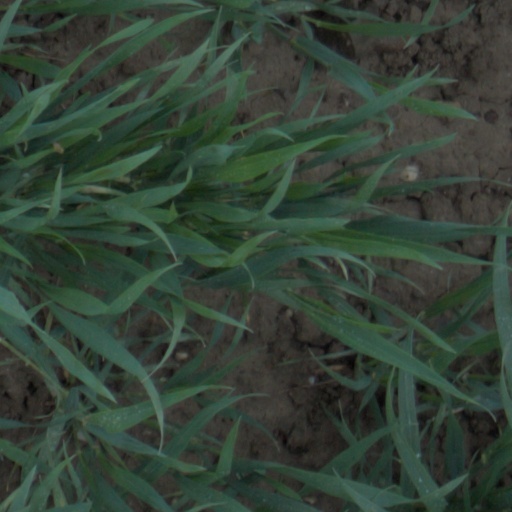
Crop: wheat